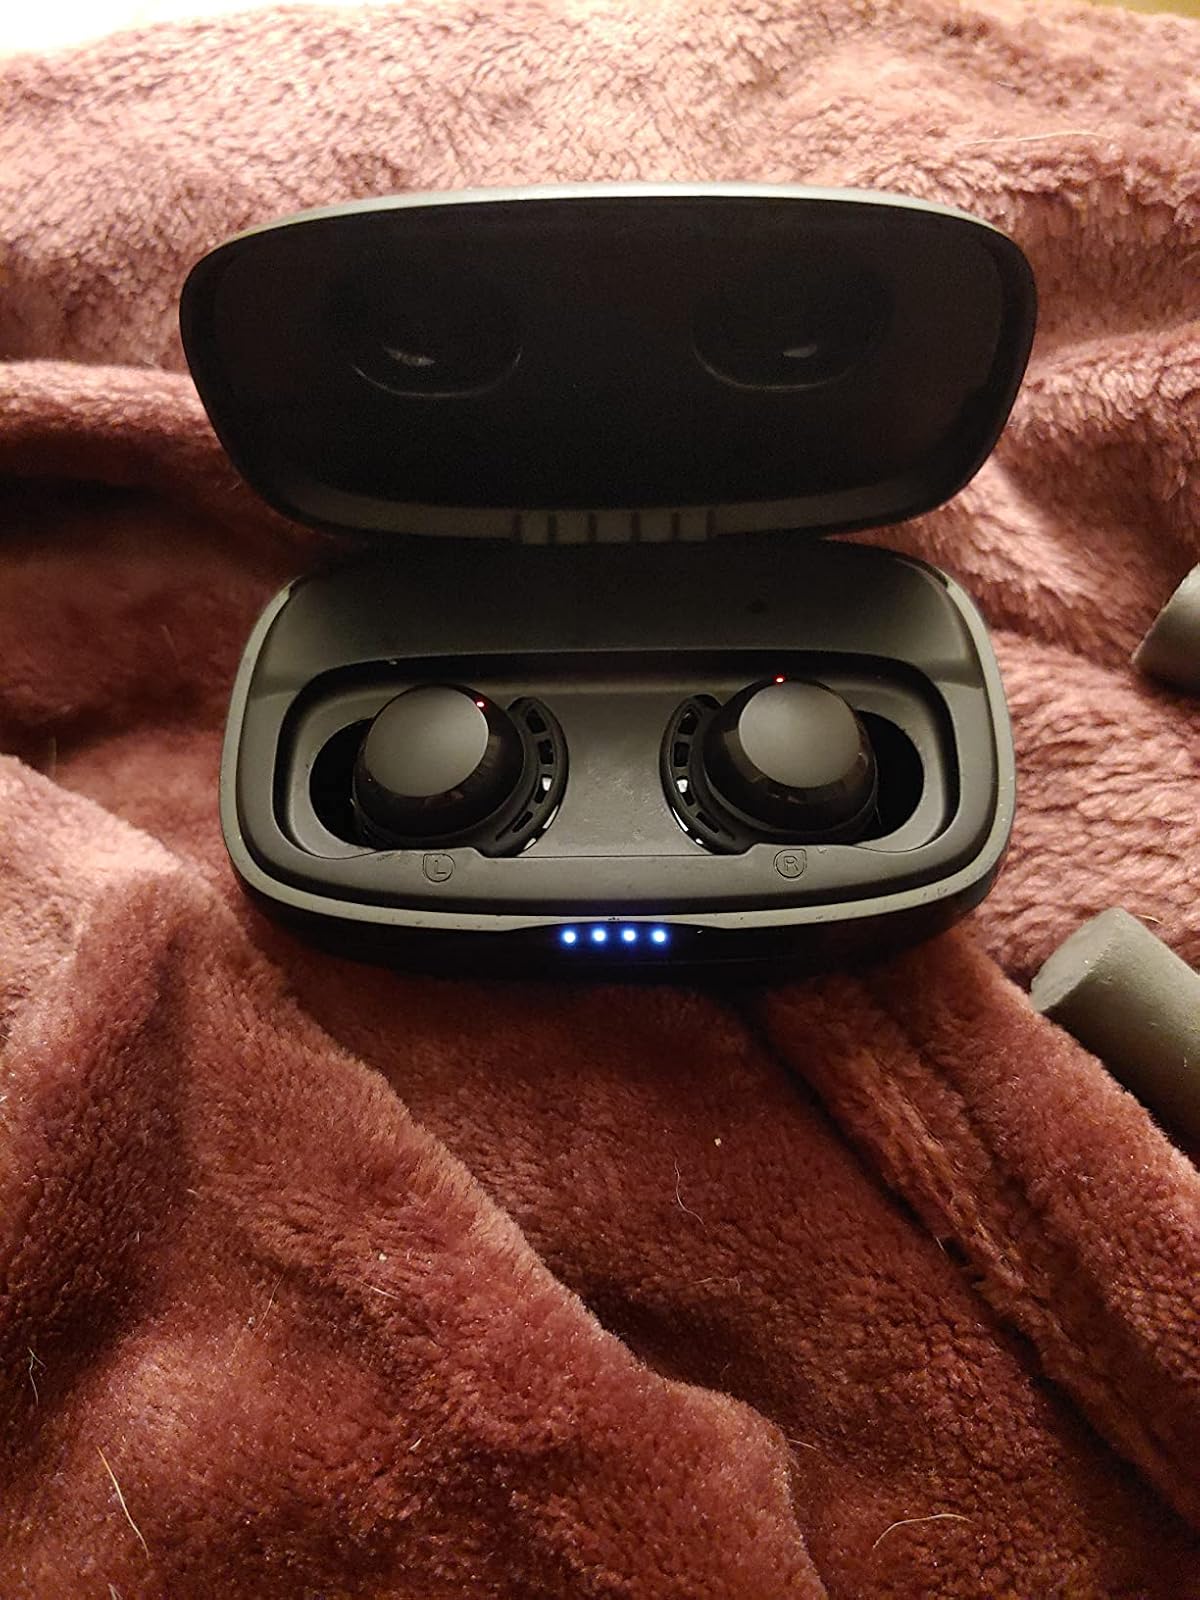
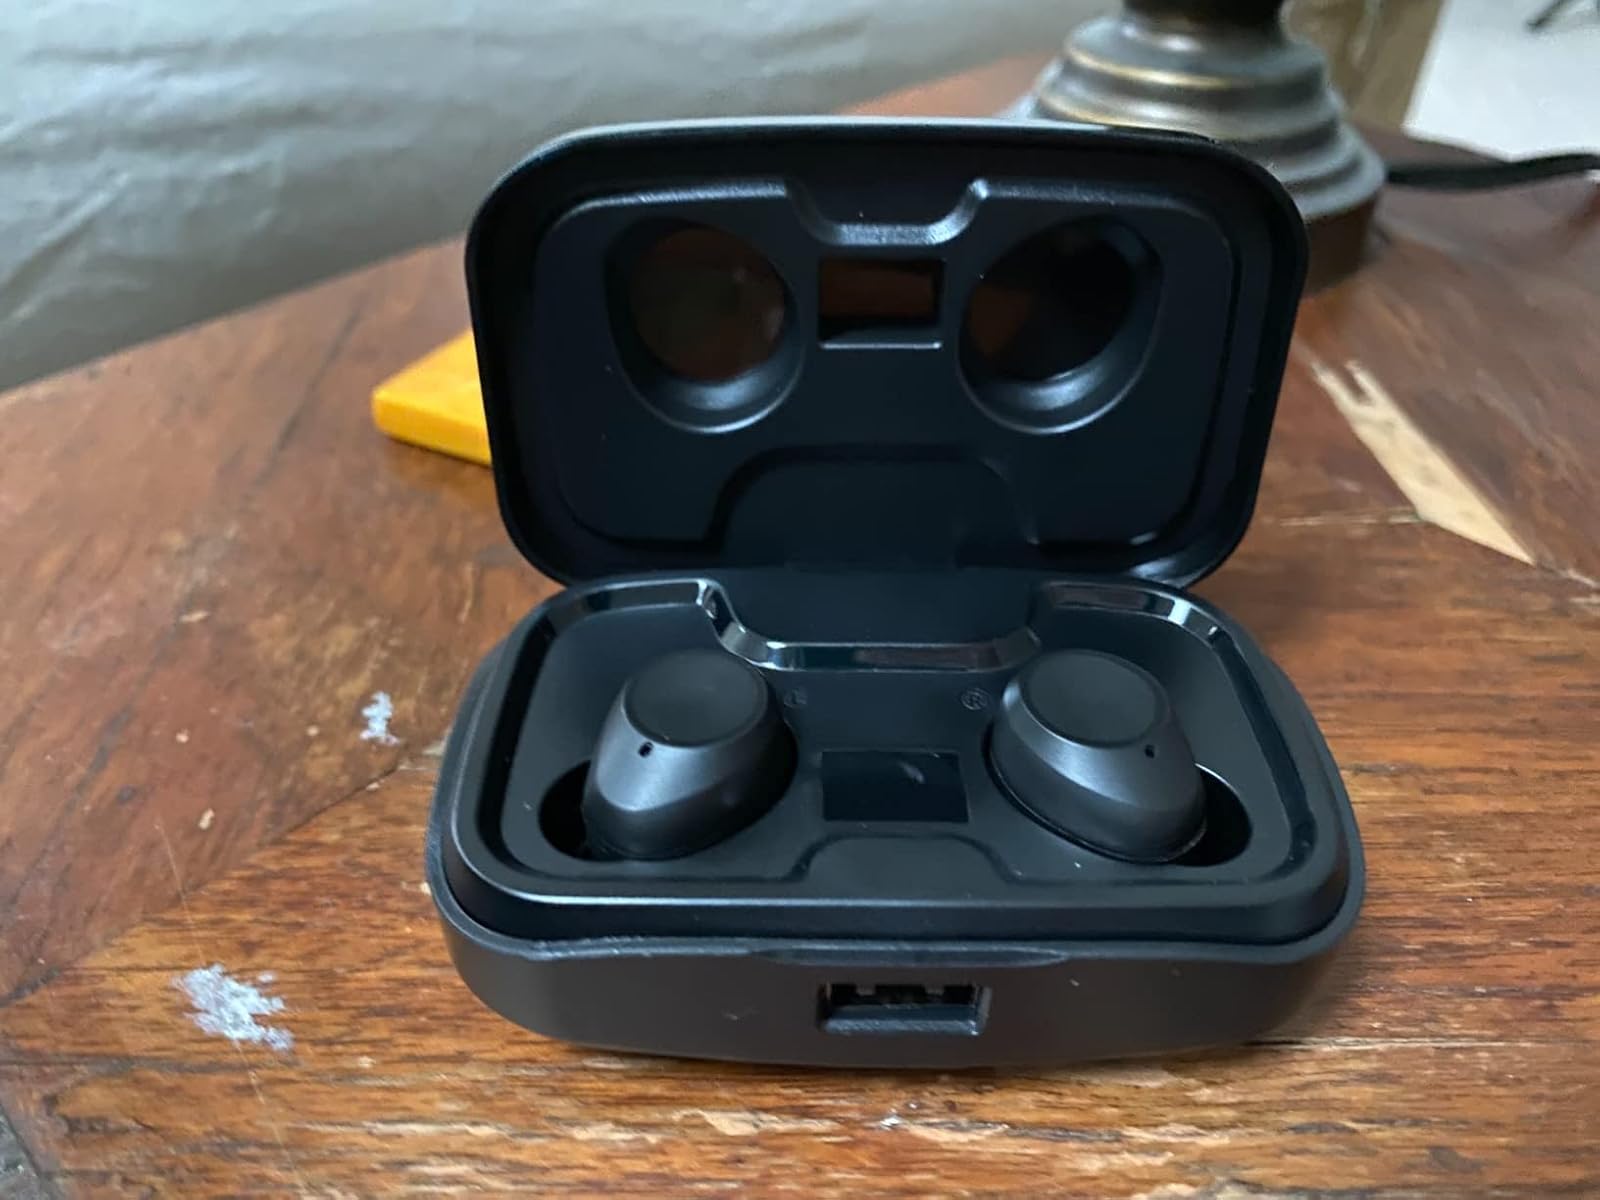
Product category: earbuds
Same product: no